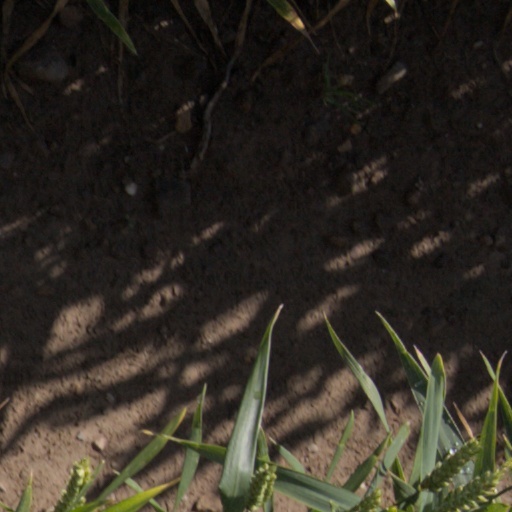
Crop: wheat